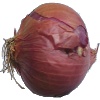
Label: Onion Red 1